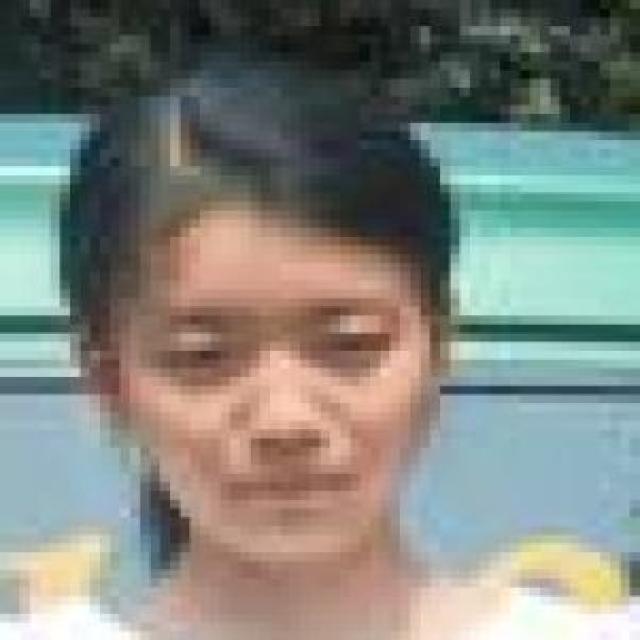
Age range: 13-20